Merville, Nord

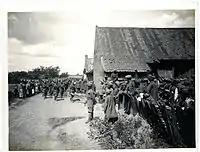
6th Jat Regiment marching into its billet, July 1915

During the course of the First World War the village was completely destroyed. The 6th Jat Light Infantry were billeted here in 1915. The "Merville Communal Cemetery and Extension" is also located here.